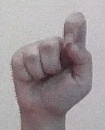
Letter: fa